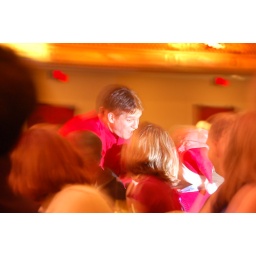
Boston Pops, Christmas holiday concert - Keith Lockhart gets a boy in a Santa hat to sing